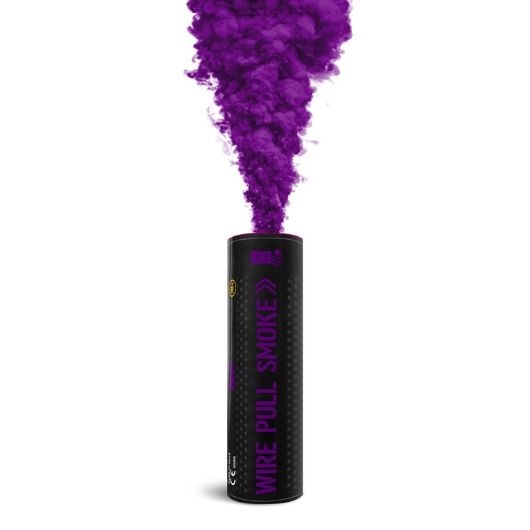
Wire Pull Smoke Grenade WP40 - PURPLE
The Original Wire Pull™ Smoke. Available in 9 different colors, WP40 is our work horse of the smoke grenade family. Simple to use and a large amount of smoke for the compact size of the device. To function the smoke grenade simply pull the ring to the side . What follows is 90 seconds of brilliantly colored, non-toxic smoke. Smoke from the WP40 is delivered from a single vent at the top of the grenade. The WP40 is commonly used for: Photography Videography Sports & simulation Events Industrial testing Weddings Gender reveal
Brand: CRAFM
Category: Arts & Entertainment > Party & Celebration > Special Effects